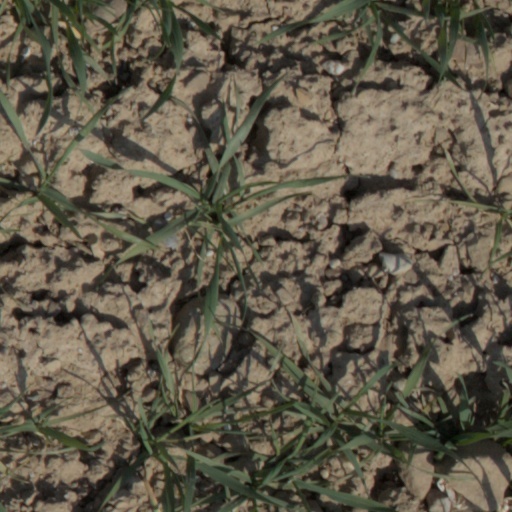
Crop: wheat